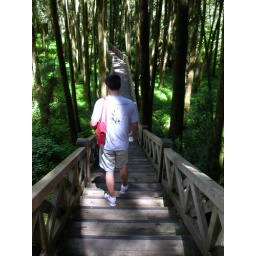
for some reason this red bag reminds me of the flower in shindler's list